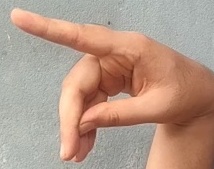
ASL sign: P